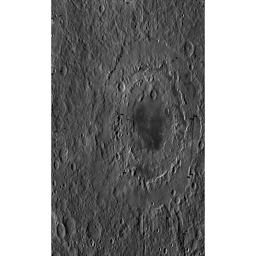
research helps explain formation of ringed crater on the moon